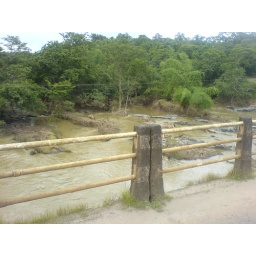
This bridge across aghanashini river was around .5 km...